Burmese–Siamese War (1765–1767)

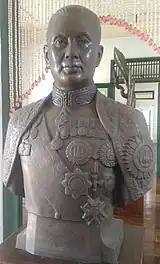
Bust of Phraya Boran Ratchathanin (1872–1936), governor of Ayutthaya, pioneer of archeological surveys and excavations of Ayutthaya.

From Martaban, Siamese captives and treasures were transported further to Ava, the Burmese capital. Nemyo Thihapate and his retinue arrived at Ava in August 1767. Siamese captives were given to the Burmese king Hsinbyushin, who granted Siamese people and dignitaries to live the rest of their lives in Ava and Sagaing. Siamese princesses and court ladies entered the Burmese royal harem. Burmese chronicles give the staggering number of Siamese captives as 100,000 souls, while Thai chronicles give the modest number of 30,000 people. When the Burmese king Bodawpaya moved the Burmese capital to Amarapura in 1783, the temple king Uthumphon and other Siamese elites moved with him to settle in Yawahaeng (Rahaeng) village in Amarapura. Uthumphon spent his life as Buddhist monk in Burma for about three decades until his death in 1796 at Amarapura, where he was cremated. His remains are believed to be buried at Linzingon cemetery in modern Amarapura, Mandalay.